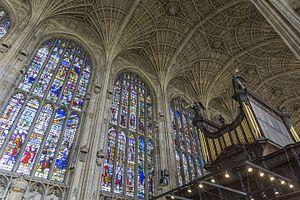
Intérieur de la King's College Chapel, avec vue sur le plafond en éventail
King's College Chapel est le nom de la chapelle de King's College, l'un des 31 collèges de l'université de Cambridge. Ce bâtiment est l'un des plus beaux exemples de l'architecture gothique britannique appelée gothique perpendiculaire, alors que le jubé construit en 1532-36 séparant la nef du chœur a été qualifié par l'historien d'art Nikolaus Pevsner comme étant « le plus exquis exemple de décoration italienne encore présent en Angleterre ».